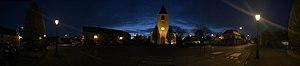
Sailly-Lez-Lannoy 59390 l'église et sa place
Sailly-lez-Lannoy est une commune française située dans le département du Nord, en région Hauts-de-France. Elle fait partie de la Métropole européenne de Lille.